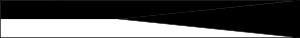
Le drapeau de la Bretagne est un drapeau qui se compose de neuf bandes horizontales noires et blanches d’égales largeurs, disposées alternativement et d’un canton supérieur de couleur blanche parsemé d'une multitude de mouchetures d'hermine. Le nombre de mouchetures et leur forme ne sont pas fixés, la version la plus répandue comprend onze mouchetures arrangées selon trois rangées horizontales. Le rapport entre la hauteur et la largeur du drapeau est de 2:3.